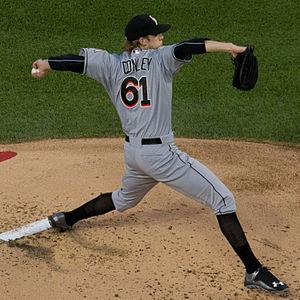
Adam Michael Conley est un lanceur gaucher des Marlins de Miami de la Ligue majeure de baseball.